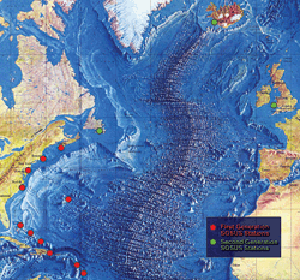
Le SOSUS est un réseau américain d'hydrophones et d'antennes actives destiné à repérer les sous-marins et les navires, en particulier soviétiques, s'approchant du territoire américain. Il a été conçu dans les années 1950 et a été régulièrement modernisé.